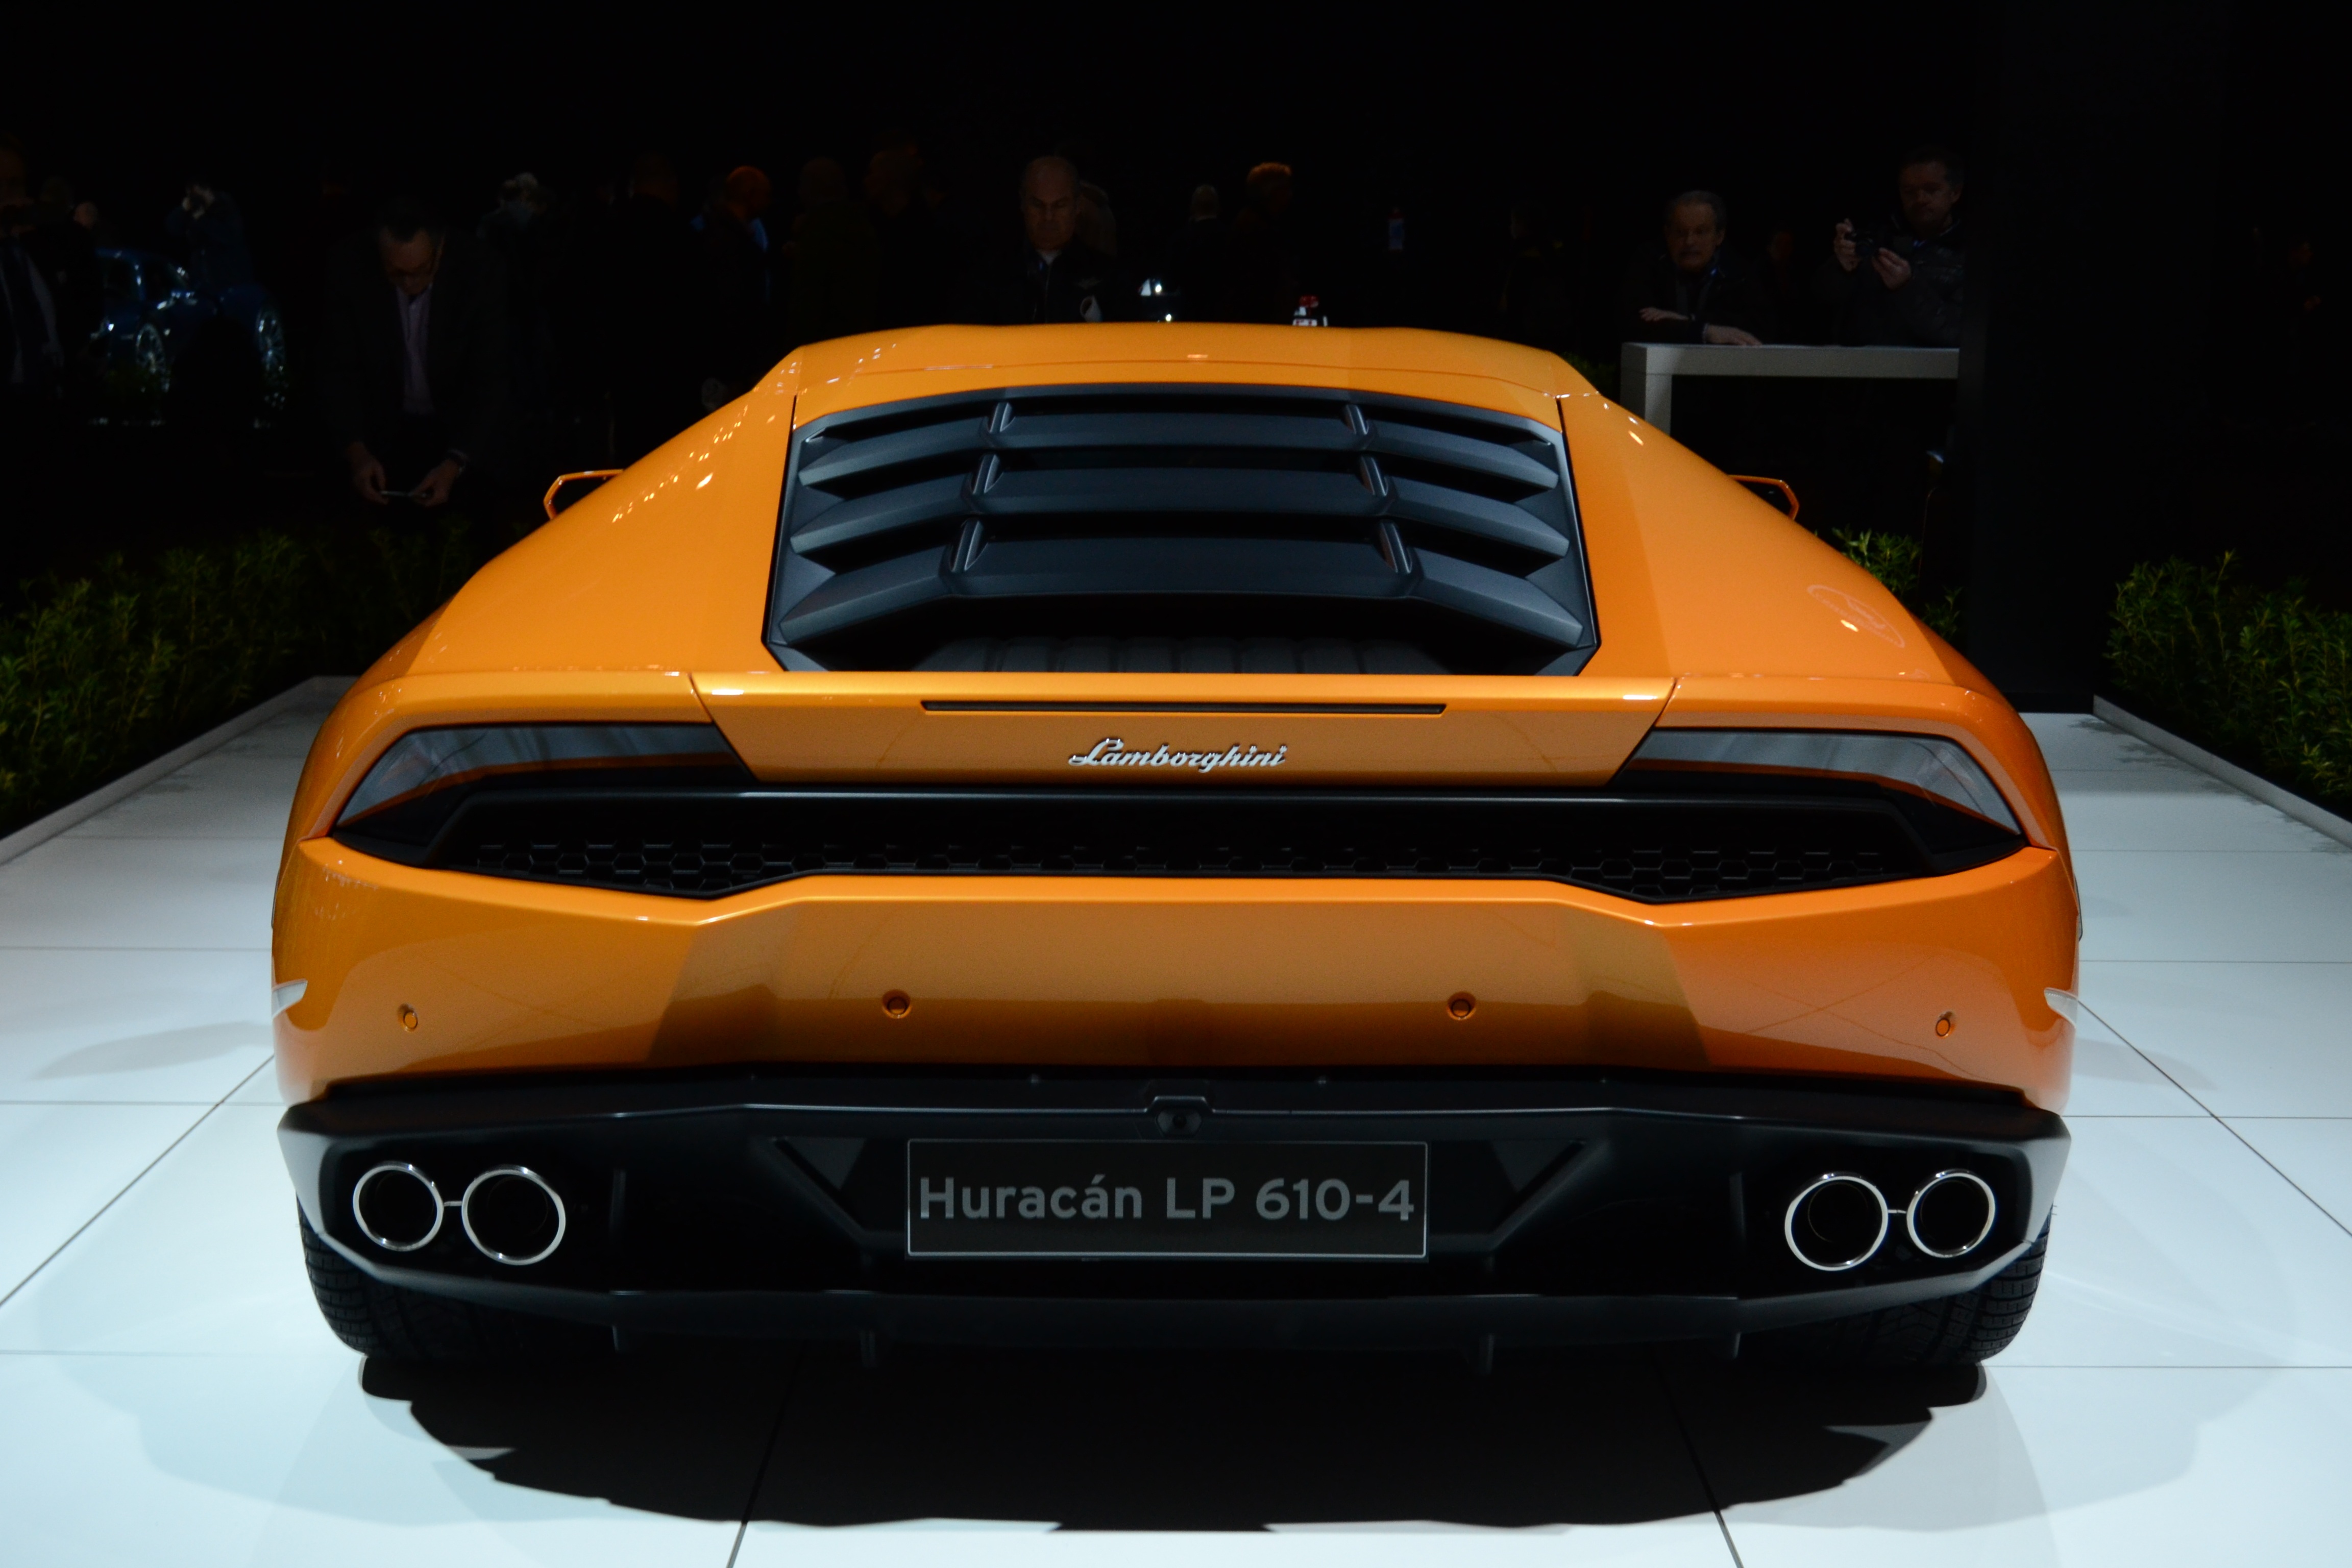
car, orange, vehicle, sports car, supercar, lamborghini, land vehicle, huracan, automobile make, automotive design, luxury vehicle, performance car